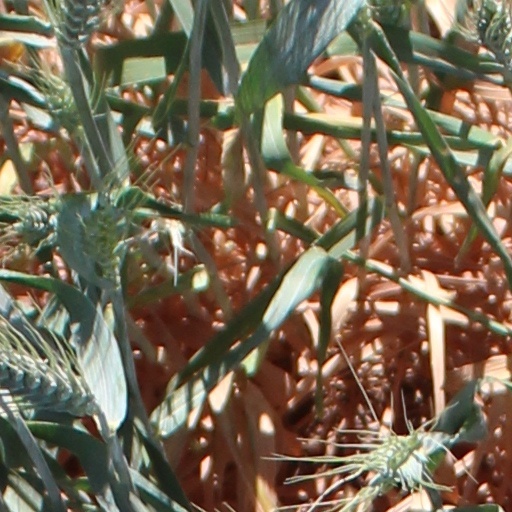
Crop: wheat